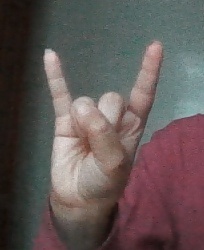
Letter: la